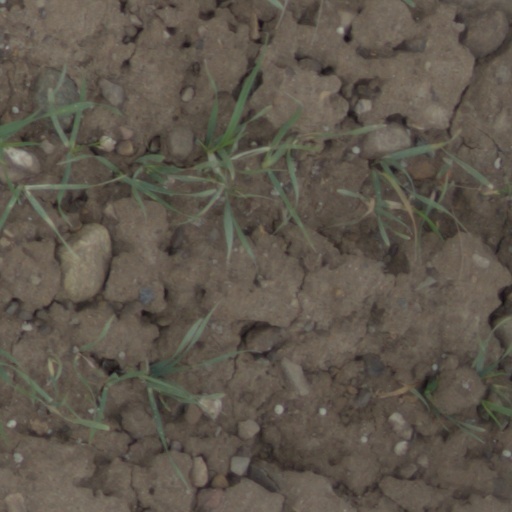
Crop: wheat